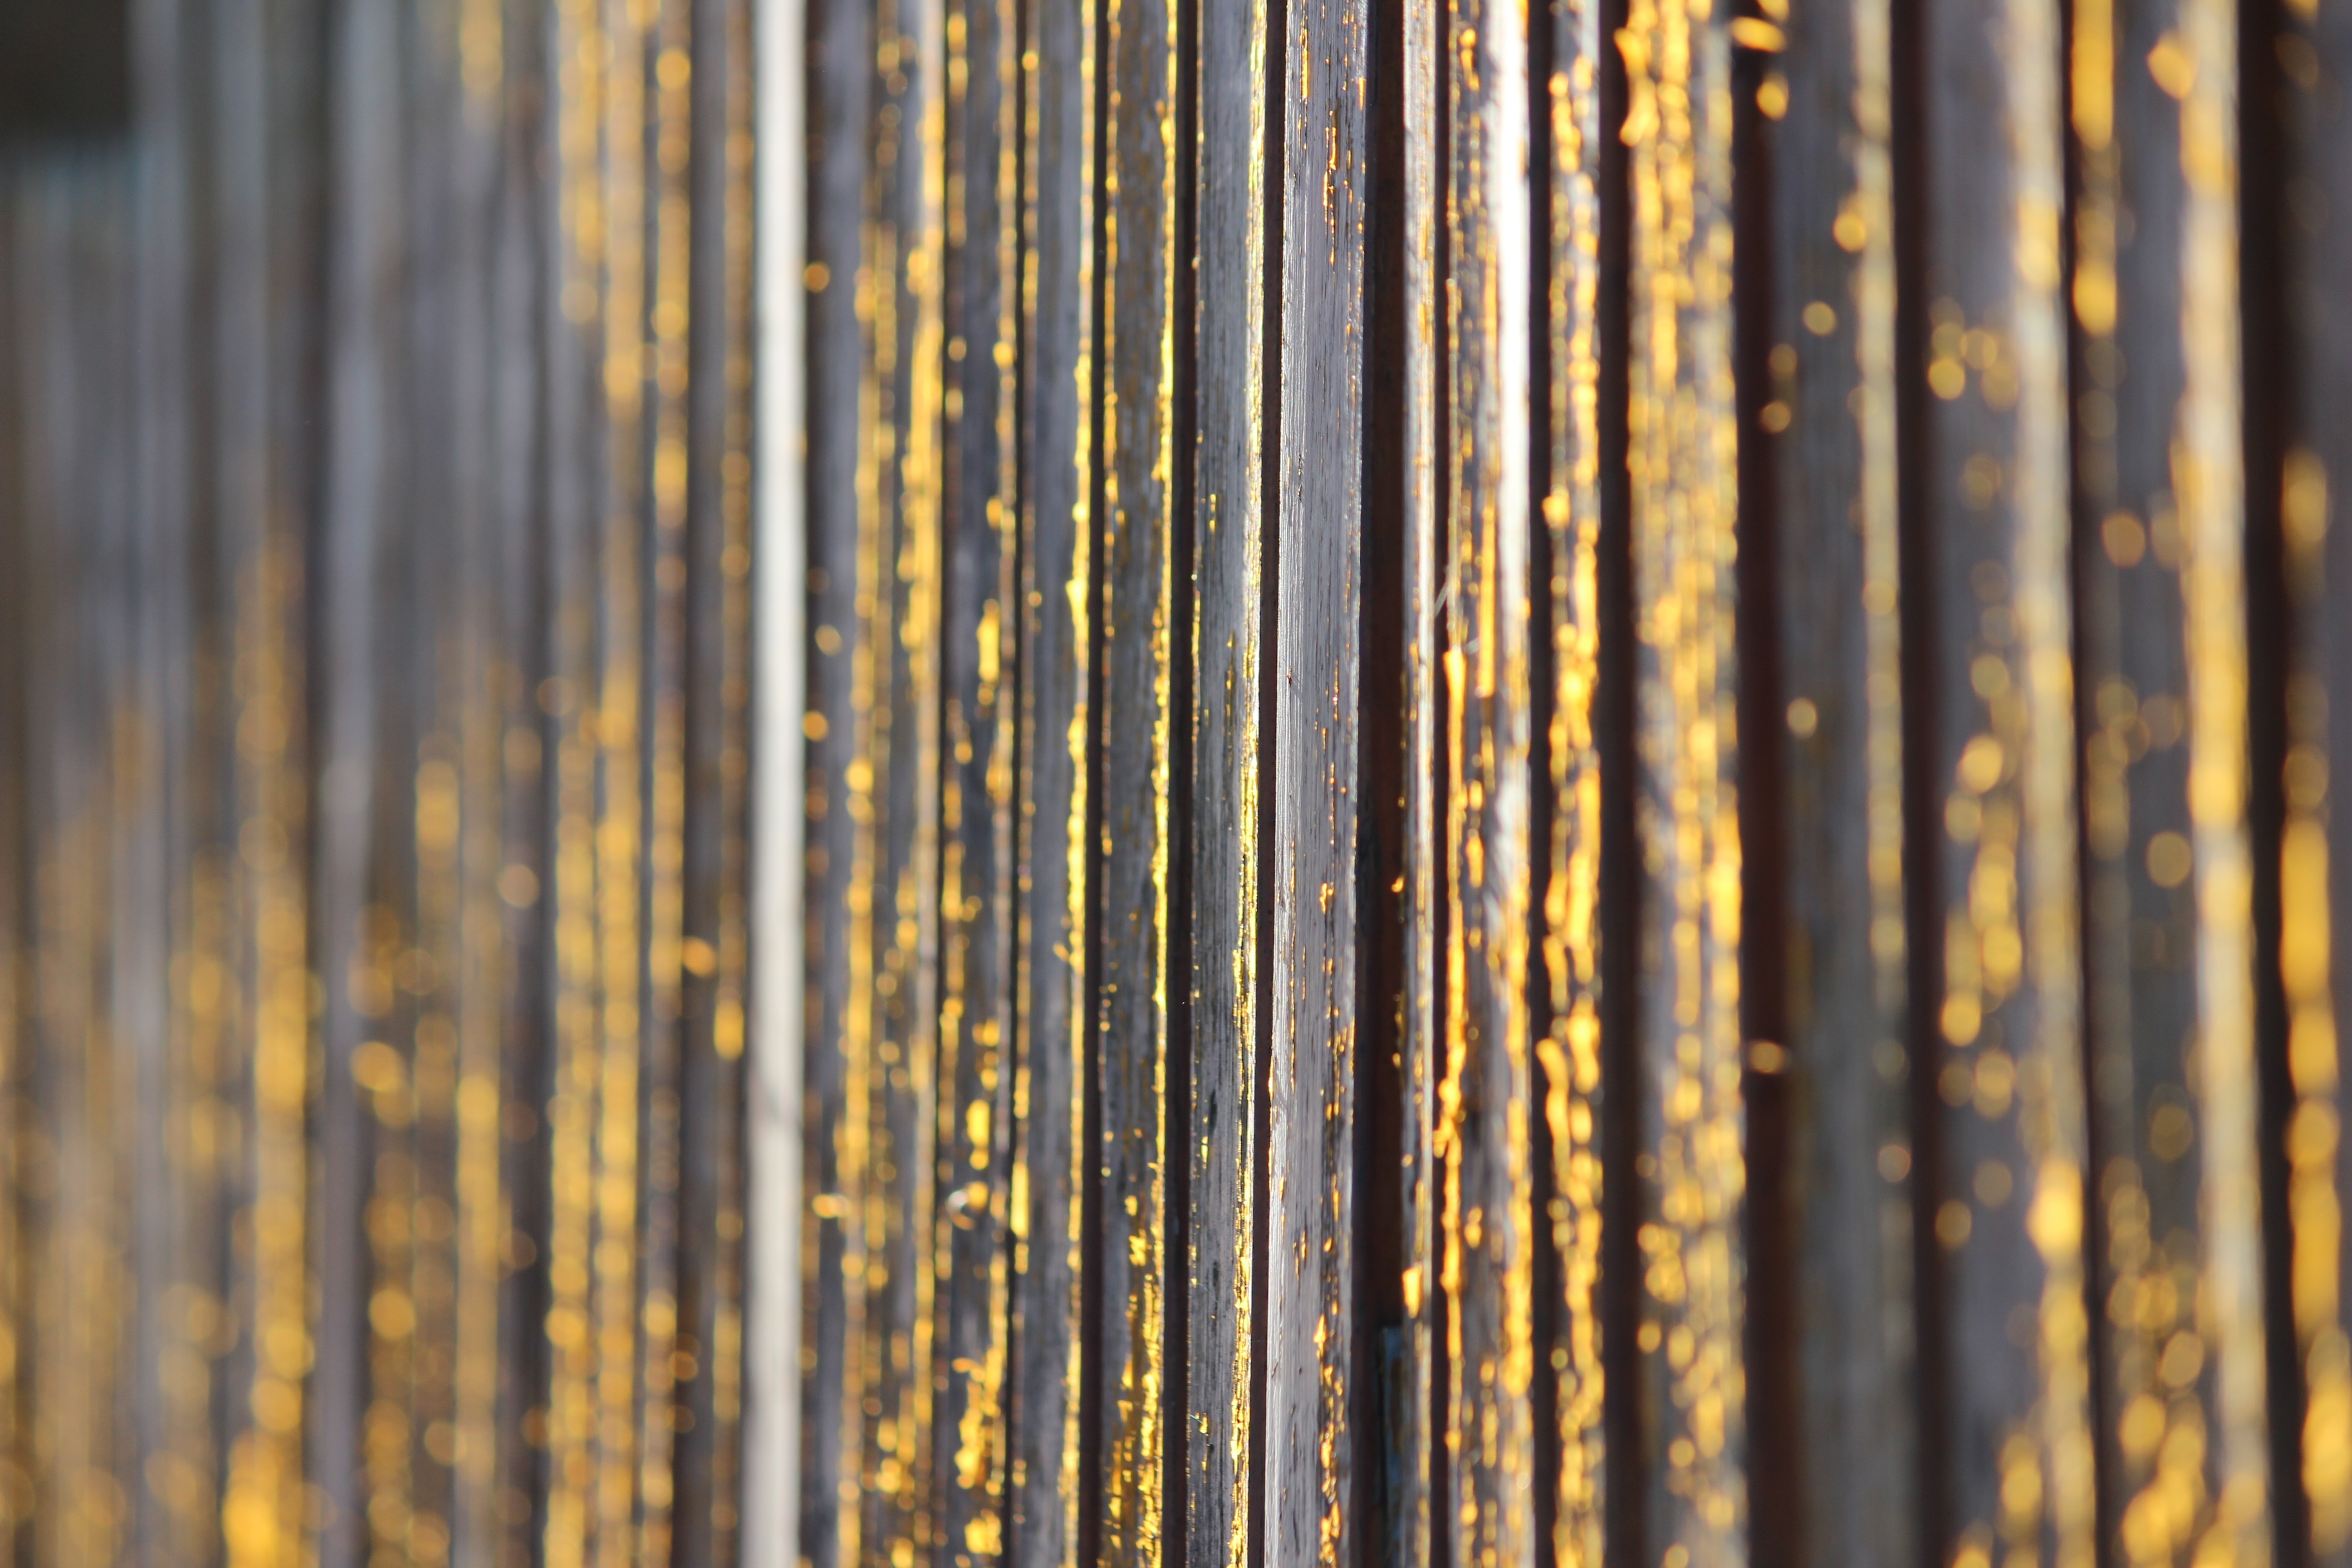
branch, light, fence, wood, sunlight, texture, leaf, window, old, line, reflection, color, autumn, yellow, weathered, interior design, design, boards, bamboo, limit, wooden wall, wooden boards, wall boards, window covering